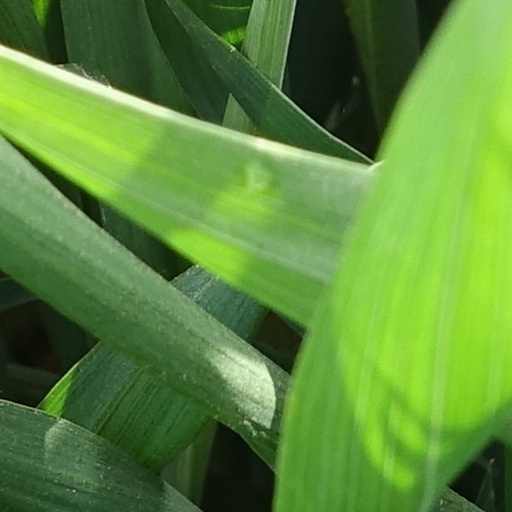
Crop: wheat